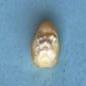
Maize quality: Bad